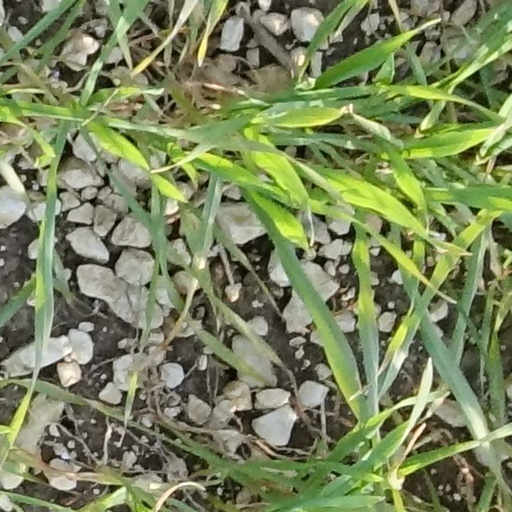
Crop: wheat